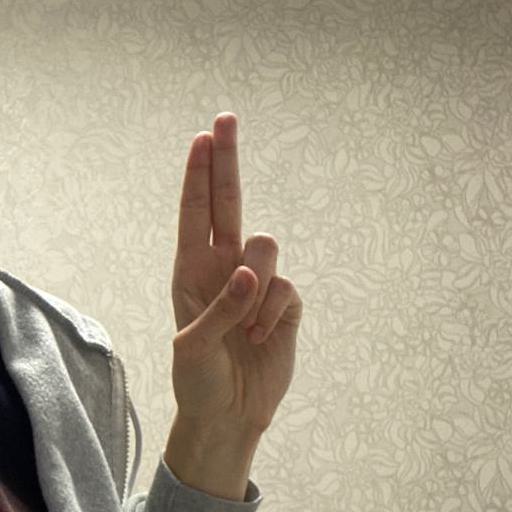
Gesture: two_up